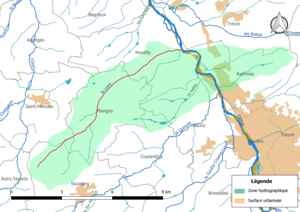
Carte du cours d'eau «
La Loire, ou ruisseau la Loire ou ruisseau de Marigny dans sa partie amont, est un cours d'eau français qui coule dans le département de l'Allier. C'est un affluent en rive gauche de l'Allier et donc un sous-affluent de la Loire.